Saint Mary's College (Indiana)

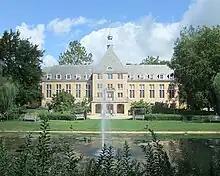
Haggar College Center as viewed from the island on Lake Marian on the Saint Mary's College campus

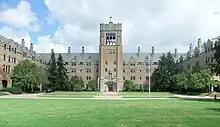
Le Mans Hall residence hall

The campus features buildings in a variety of architectural styles and periods. Highlights include the Le Mans and Holy Cross Halls. Dedicated in 1926, Le Mans Hall is the second oldest building on campus and serves as the administration building and a residence hall. Holy Cross Hall, also a residence hall, was dedicated in 1906 and is the oldest building on campus.